St Mary's Island (Tyne and Wear)

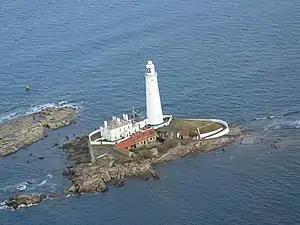
Aerial view of St Mary's Island

St Mary's Island, sometimes referred to as Bait Island is a small sandstone island near the seaside resort of Whitley Bay, Tyne and Wear, England. It is a Local Nature Reserve.